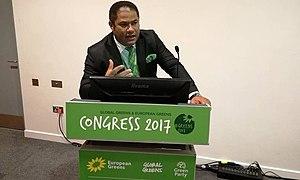
30 mars 2017
L'Alliance des écologistes congolais est un parti politique en République démocratique du Congo.
Didace Pembe Bokiaga est un homme politique de la République démocratique du Congo. Il a été nommé ministre de l’Environnement dans le Gouvernement Gizenga 1 du 6 février 2007. À deux reprises, en 2006 et 2011, il a été élu député national pour la circonscription de Mushie. Figure de proue de l'écologie en RDC, il est président du parti Alliance des écologistes congolais, qu'il a co-fondé en 2008.*